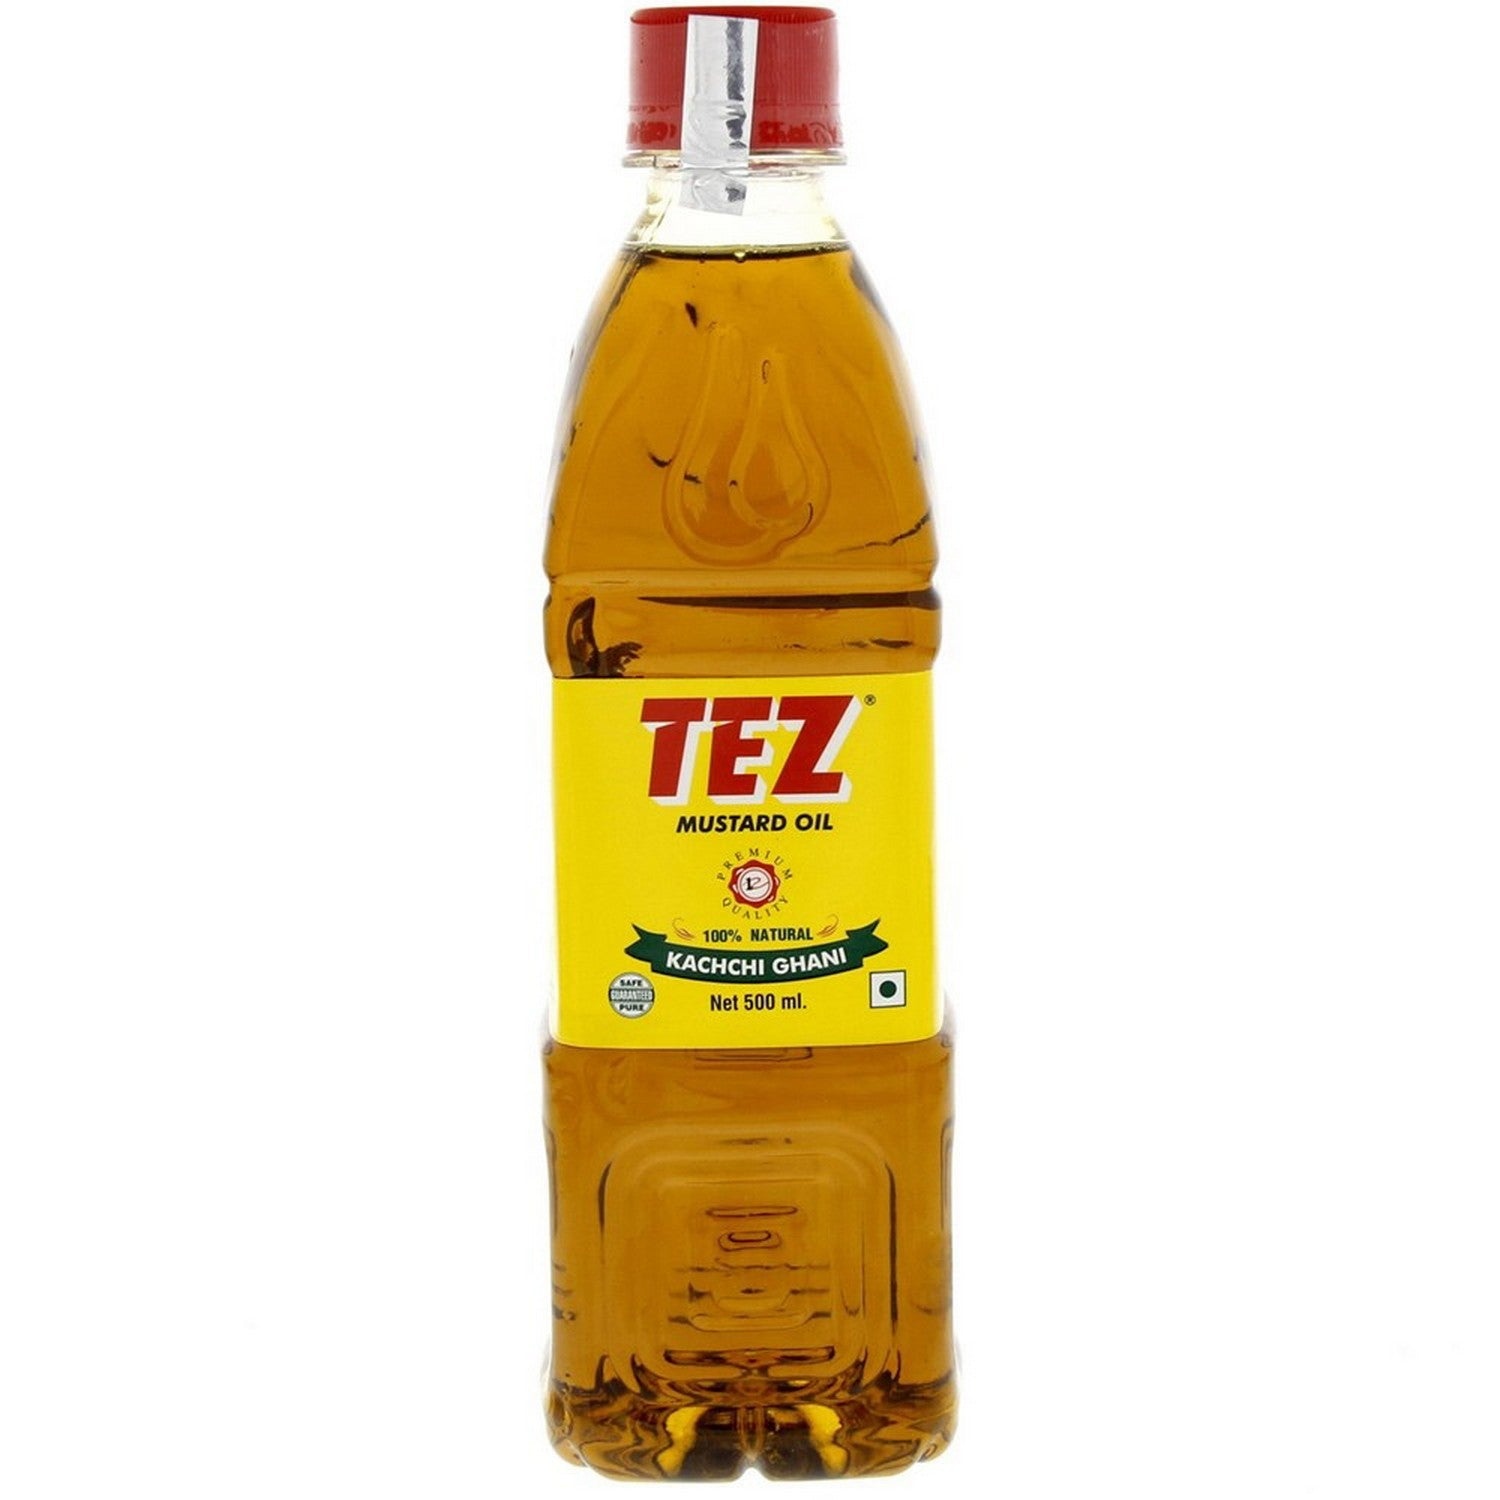
Tez Mustard Oil 500 ML
Brand: Tez
Category: Food, Beverages & Tobacco > Food Items > Cooking & Baking Ingredients > Cooking Oils > Vegetable Oil